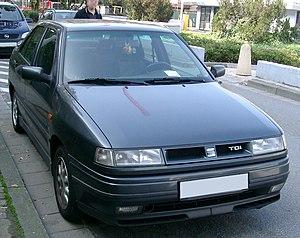
Seat Toledo est le nom de quatre générations d'automobiles - du segment intermédiaire-supérieur - fabriquées par le constructeur espagnol Seat sur des plates-formes de sa maison-mère Volkswagen.
La Seat Toledo I est une automobile du segment des familiales produite entre 1991 et 1998.